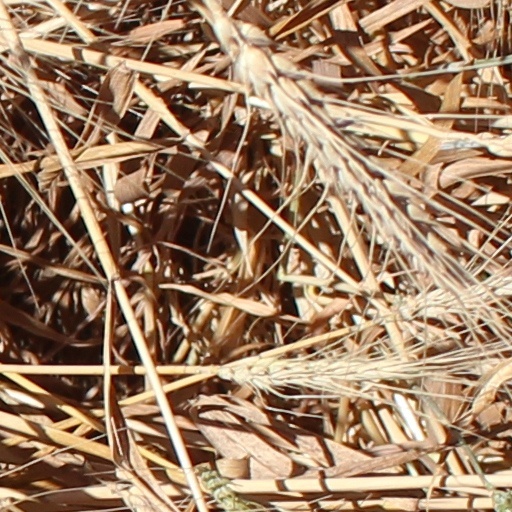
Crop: wheat